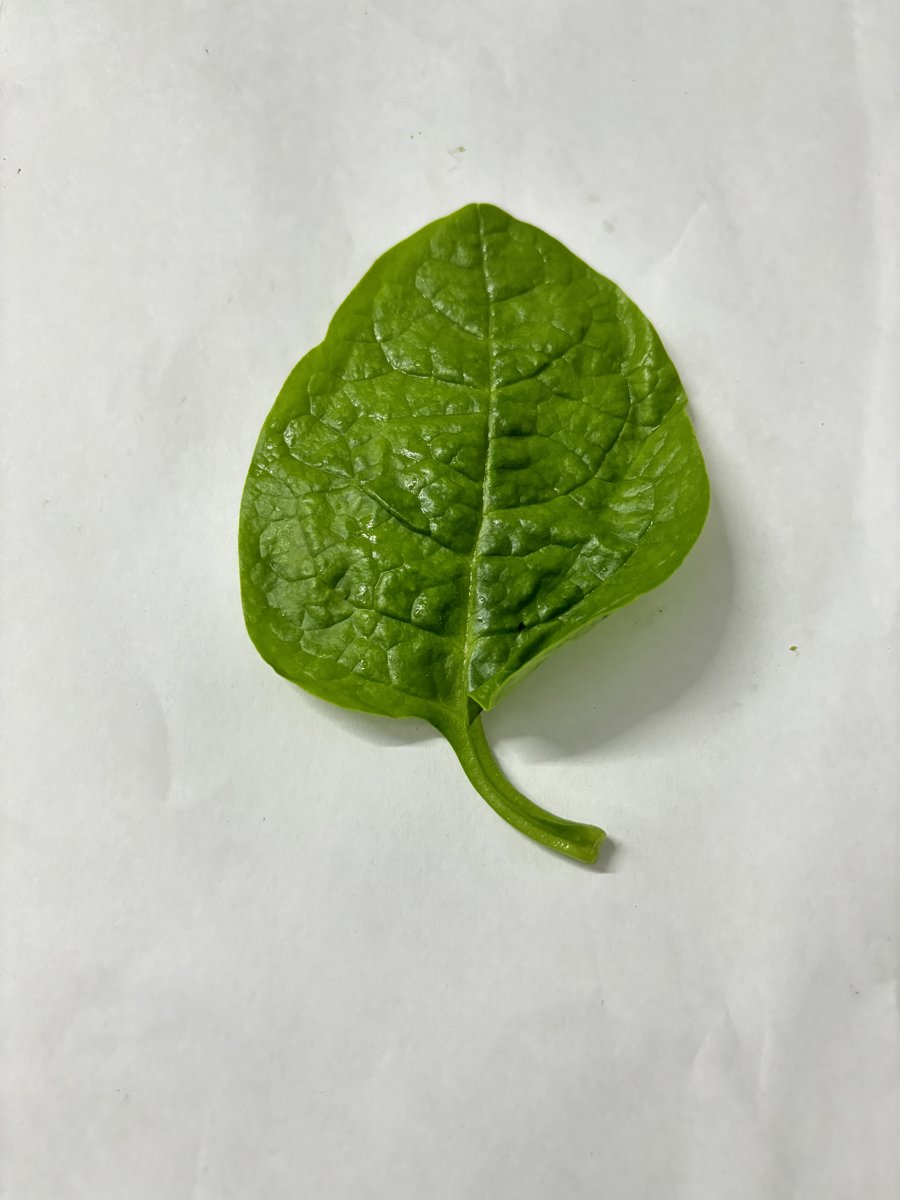
Label: Healthy-Leaf